Aïchatou Mindaoudou

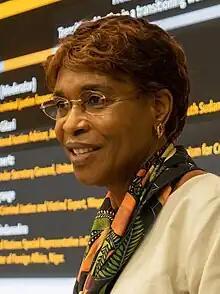
Aïchatou Mindaoudou, 2023

Ms. Aïchatou Mindaoudou Souleymane (born 14 October 1959) is a Nigerien diplomat, an international and constitutional lawyer who served as the United Nations' Special Representative for Côte d'Ivoire and Head of the United Nations Operation in Côte d'Ivoire (UNOCI) from 2013 to 2017. Previously she was Deputy Joint Special Representative (Political) in the African Union and United Nations Hybrid Operation in Darfur Sudan (UNAMID) from 2011 to 2012. From 2012 to 2013 she was the Acting Joint Special Representative and the Acting Joint Chief Mediator in UNAMID.